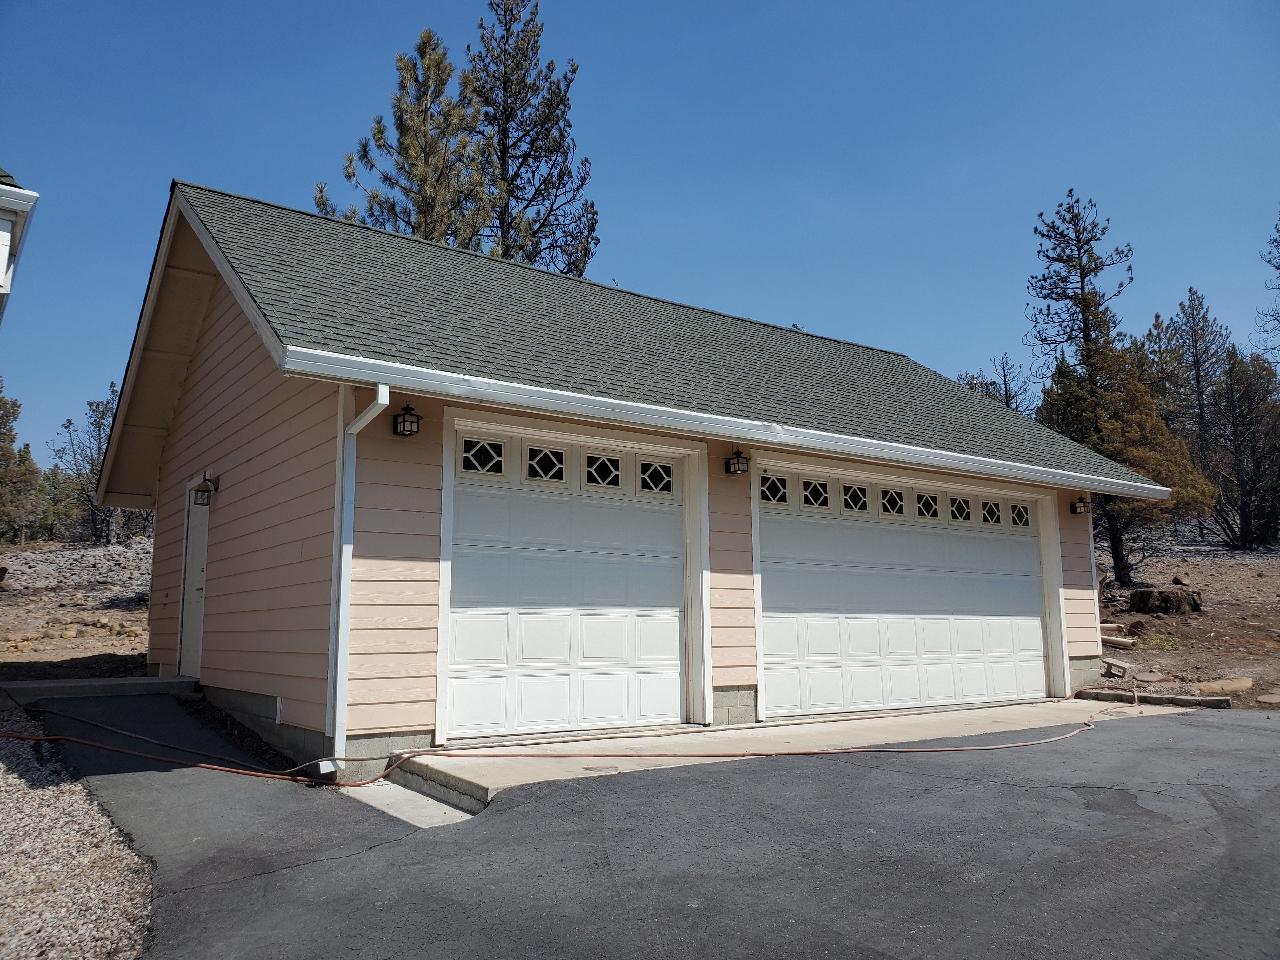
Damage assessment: no_damage